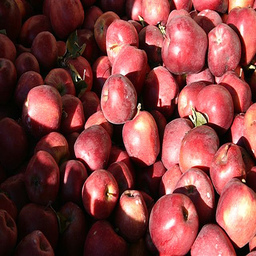
Label: Apple